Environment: real
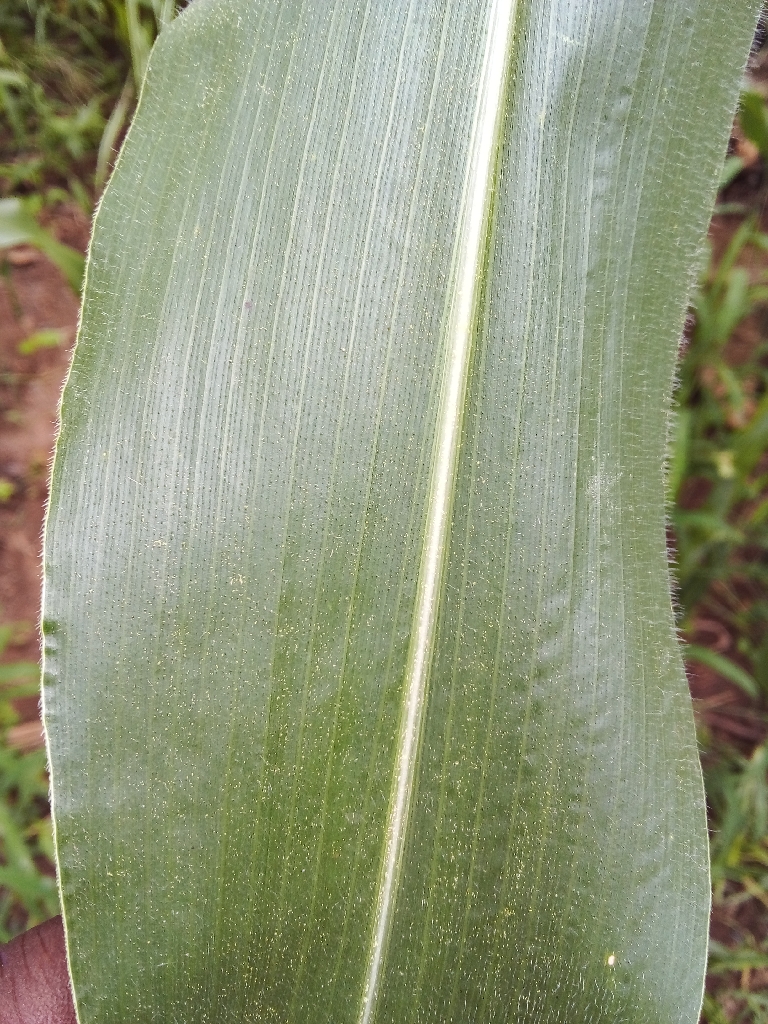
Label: healthy